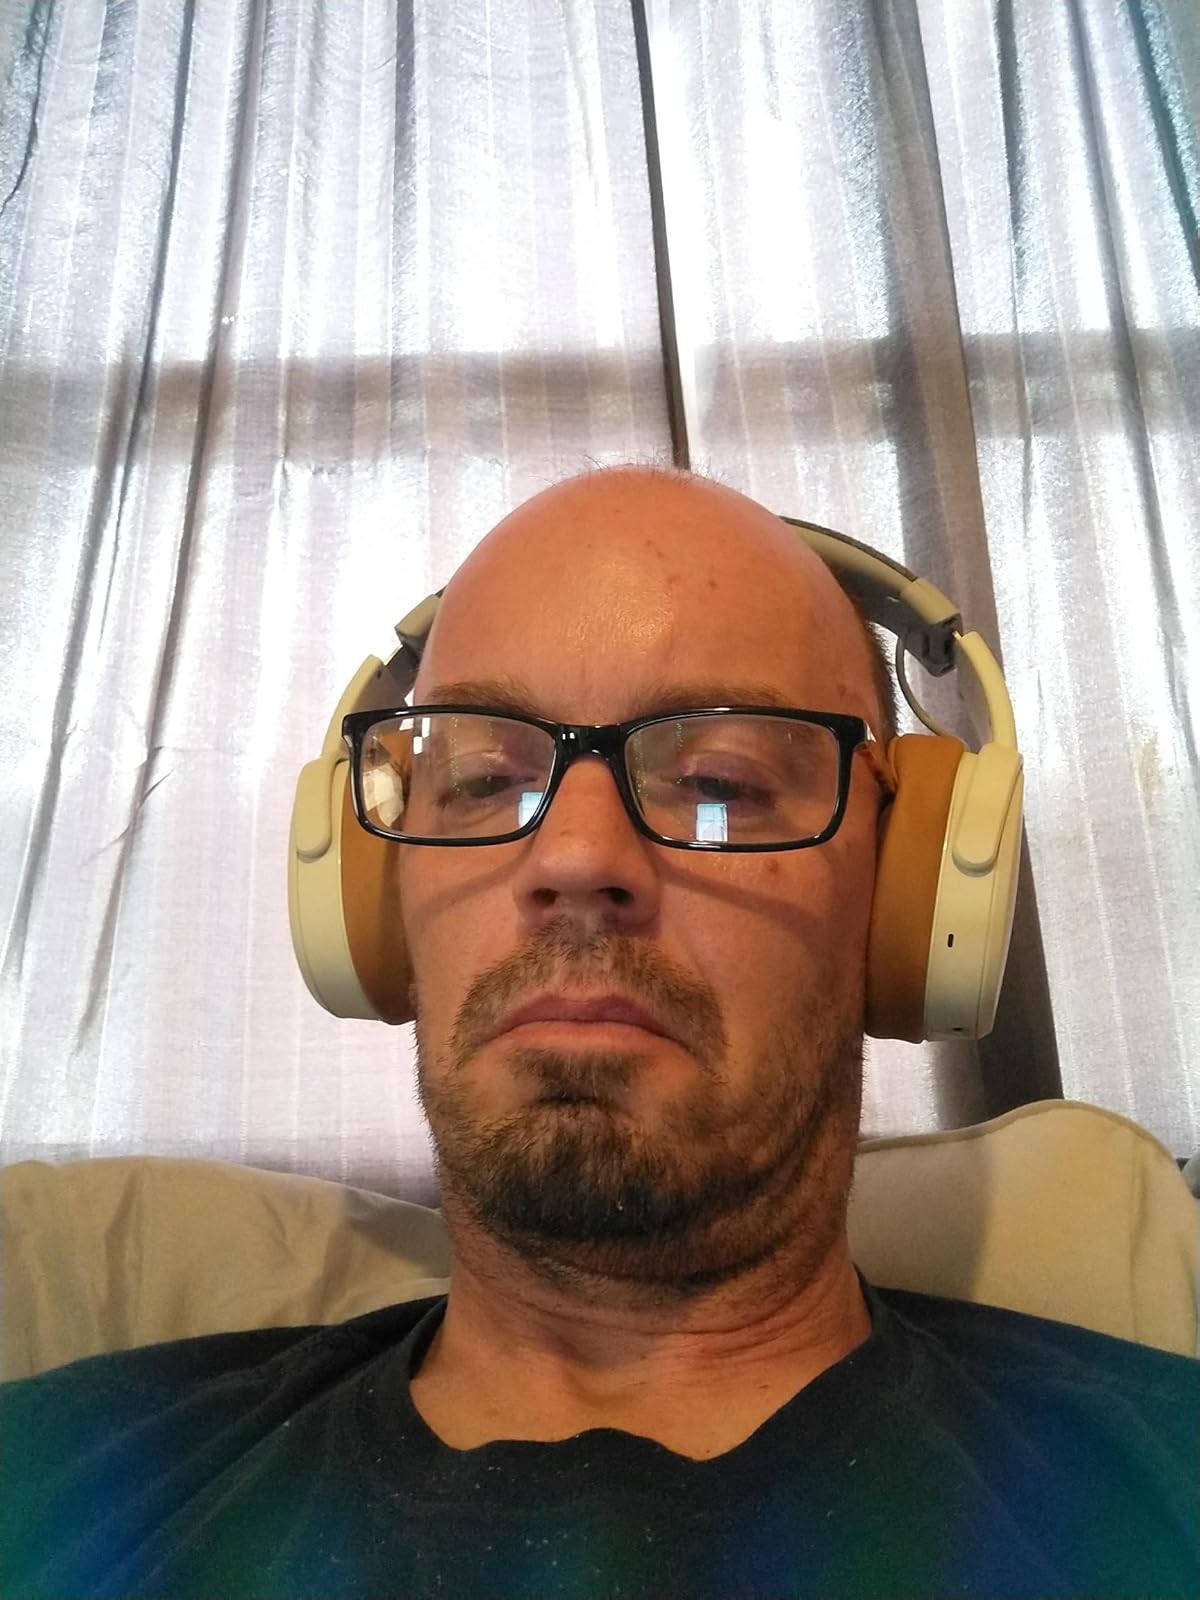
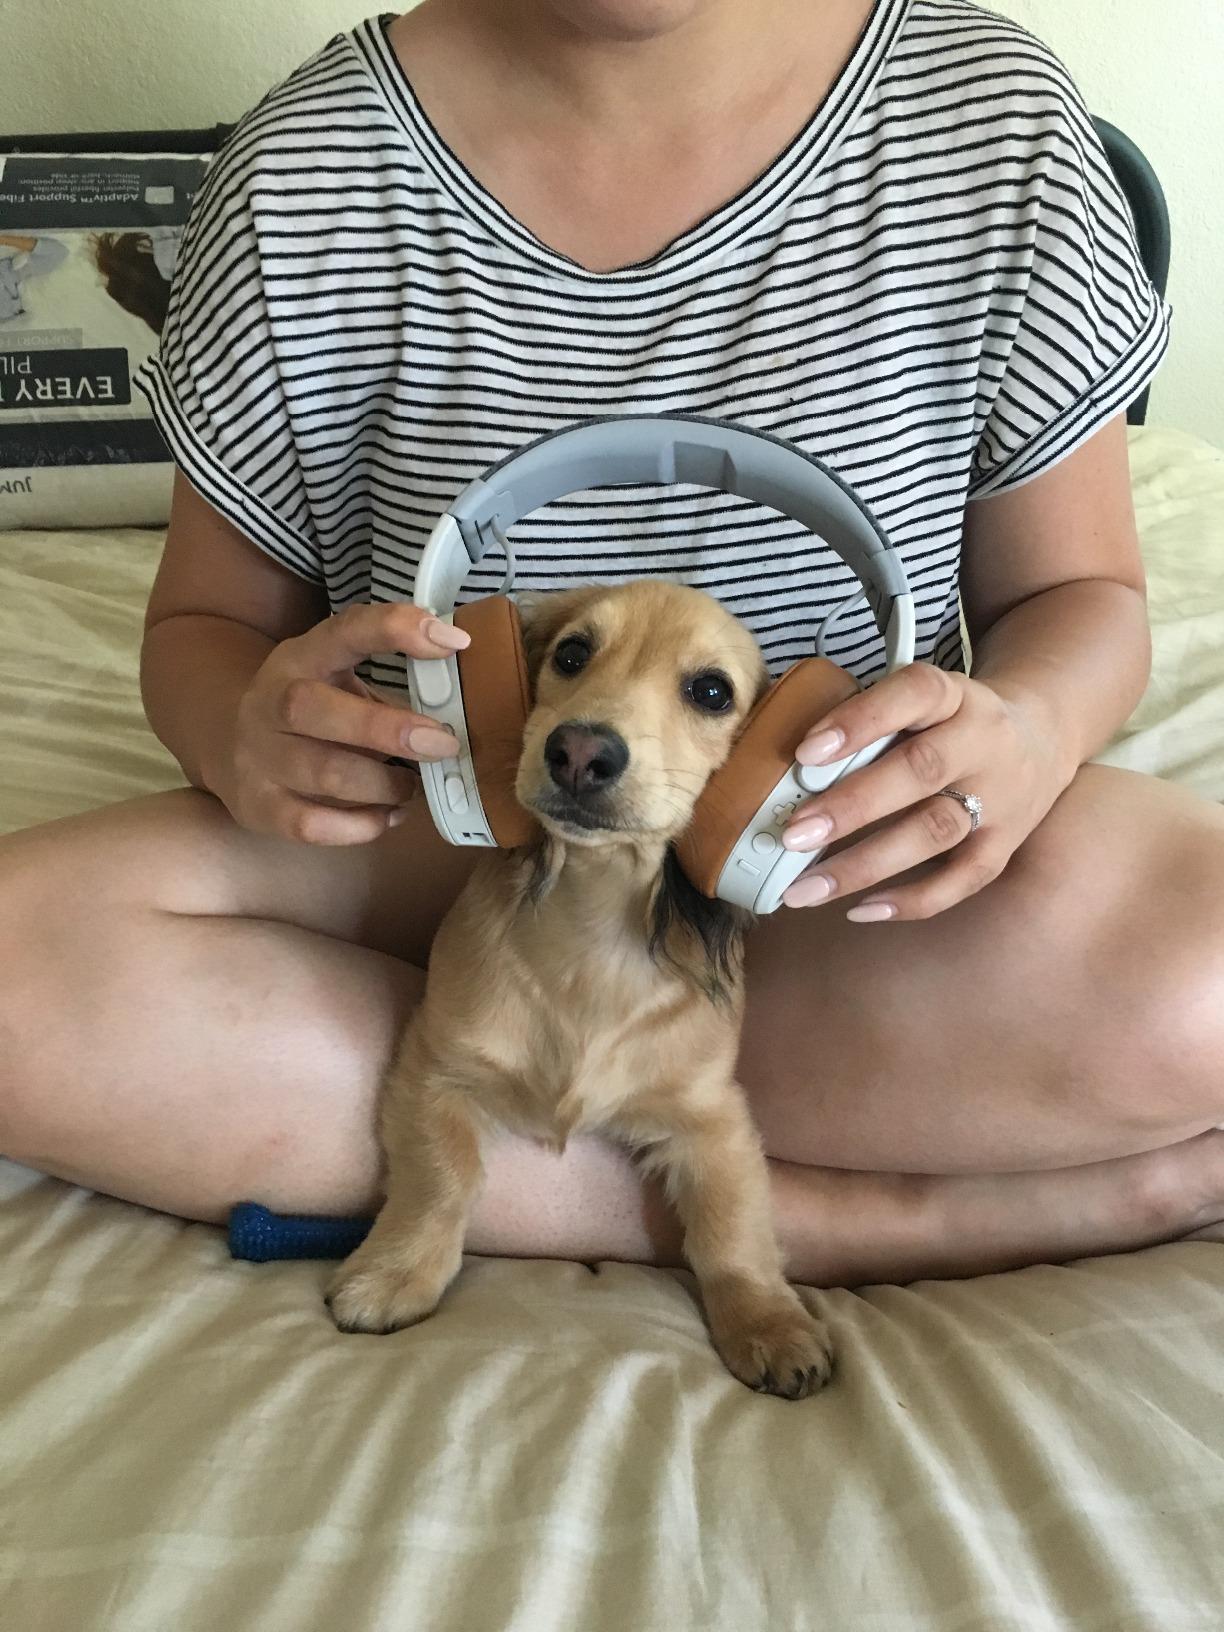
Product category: headphones
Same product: yes